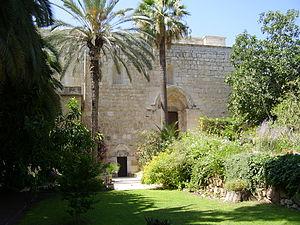
Abou Gosh est un village israélien dont la population est majoritairement musulmane.